Hugo Lloris

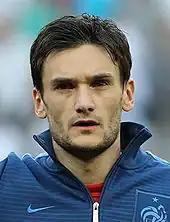
Lloris with France at UEFA Euro 2012

In the 2019–20 season, Lloris made his 300th appearance for the club in the second league match of the season against Manchester City, a match that finished 2–2. On 5 October, Lloris was carried off on a stretcher after suffering a dislocated elbow against Brighton, a match which ended in 3–0 defeat for Spurs. Ligament damage sustained in the injury would rule him out the team for a few months. In November 2019, he underwent surgery for the dislocation. He returned from injury in January 2020 in the home game against Norwich City.